Antoine Walsh

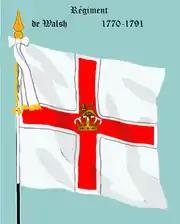
The Walsh Regiment

In 1749, Antoine assisted his brother François Jacques Walsh (1704–1782) in buying from the last surviving descendant of the de Bautru family, the lordship of Serrant in Anjou; coming with the Château de Serrant and its estate. The Walsh family set about redecorating the interior of the castle, they built an English style park, pavilions, and a monumental gate complete with the family crest.